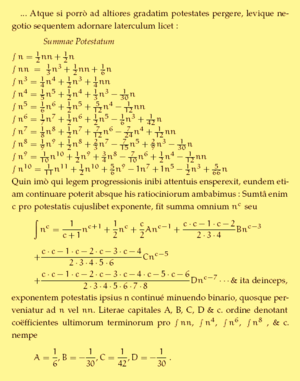
En mathématiques, les nombres de Bernoulli, notés Bₙ, constituent une suite de nombres rationnels.